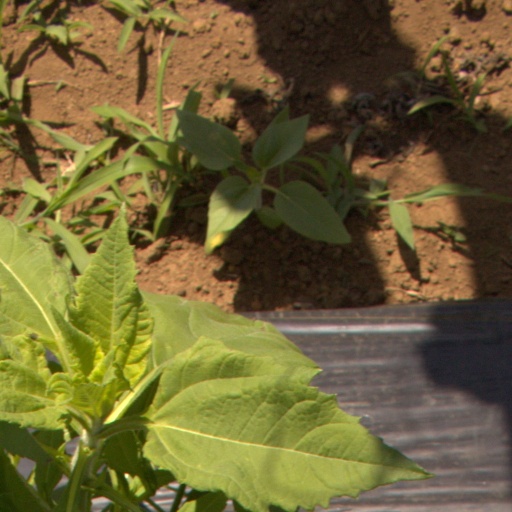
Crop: Jerusalem artichoke